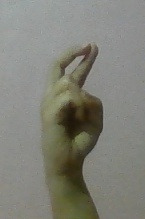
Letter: zay